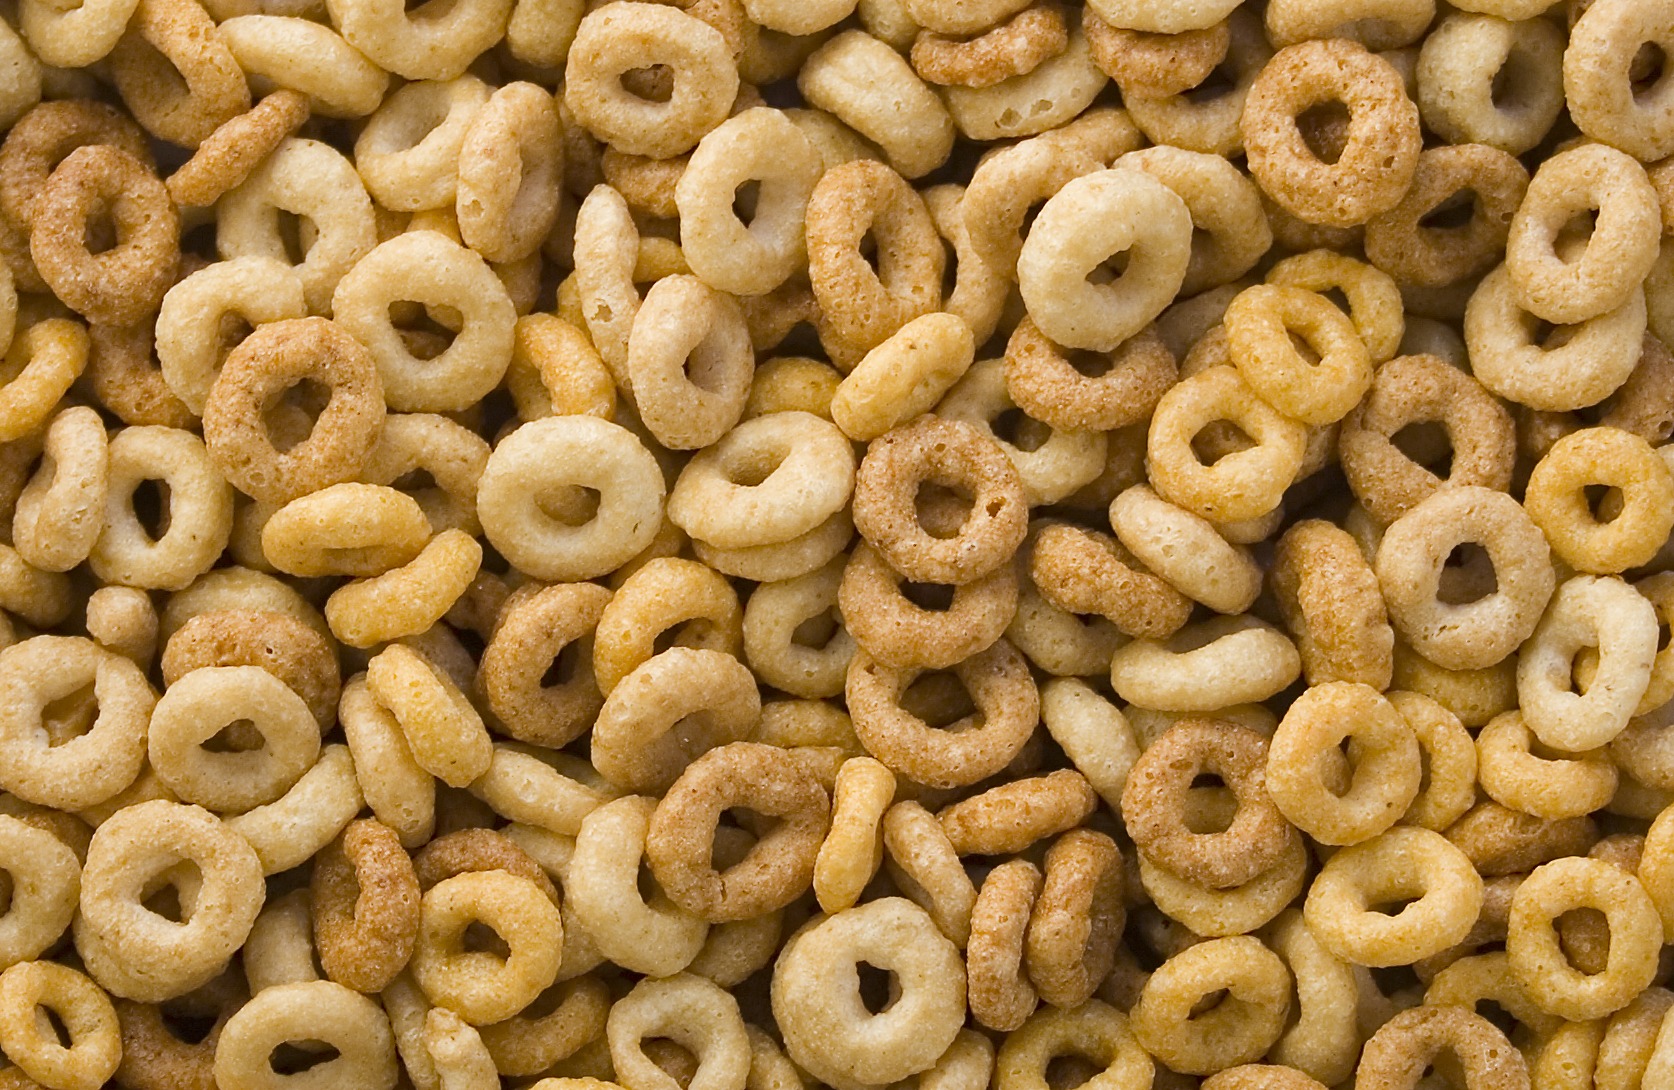
abstract, white, morning, ring, food, produce, brown, yellow, breakfast, healthy, snack, dessert, cuisine, cream, delicious, health, cereal, background, wallpaper, cereals, rings, fiber, diet, baked goods, nutritional, flowering plant, cheerios, diets, grass family, land plant, snack food, taralli